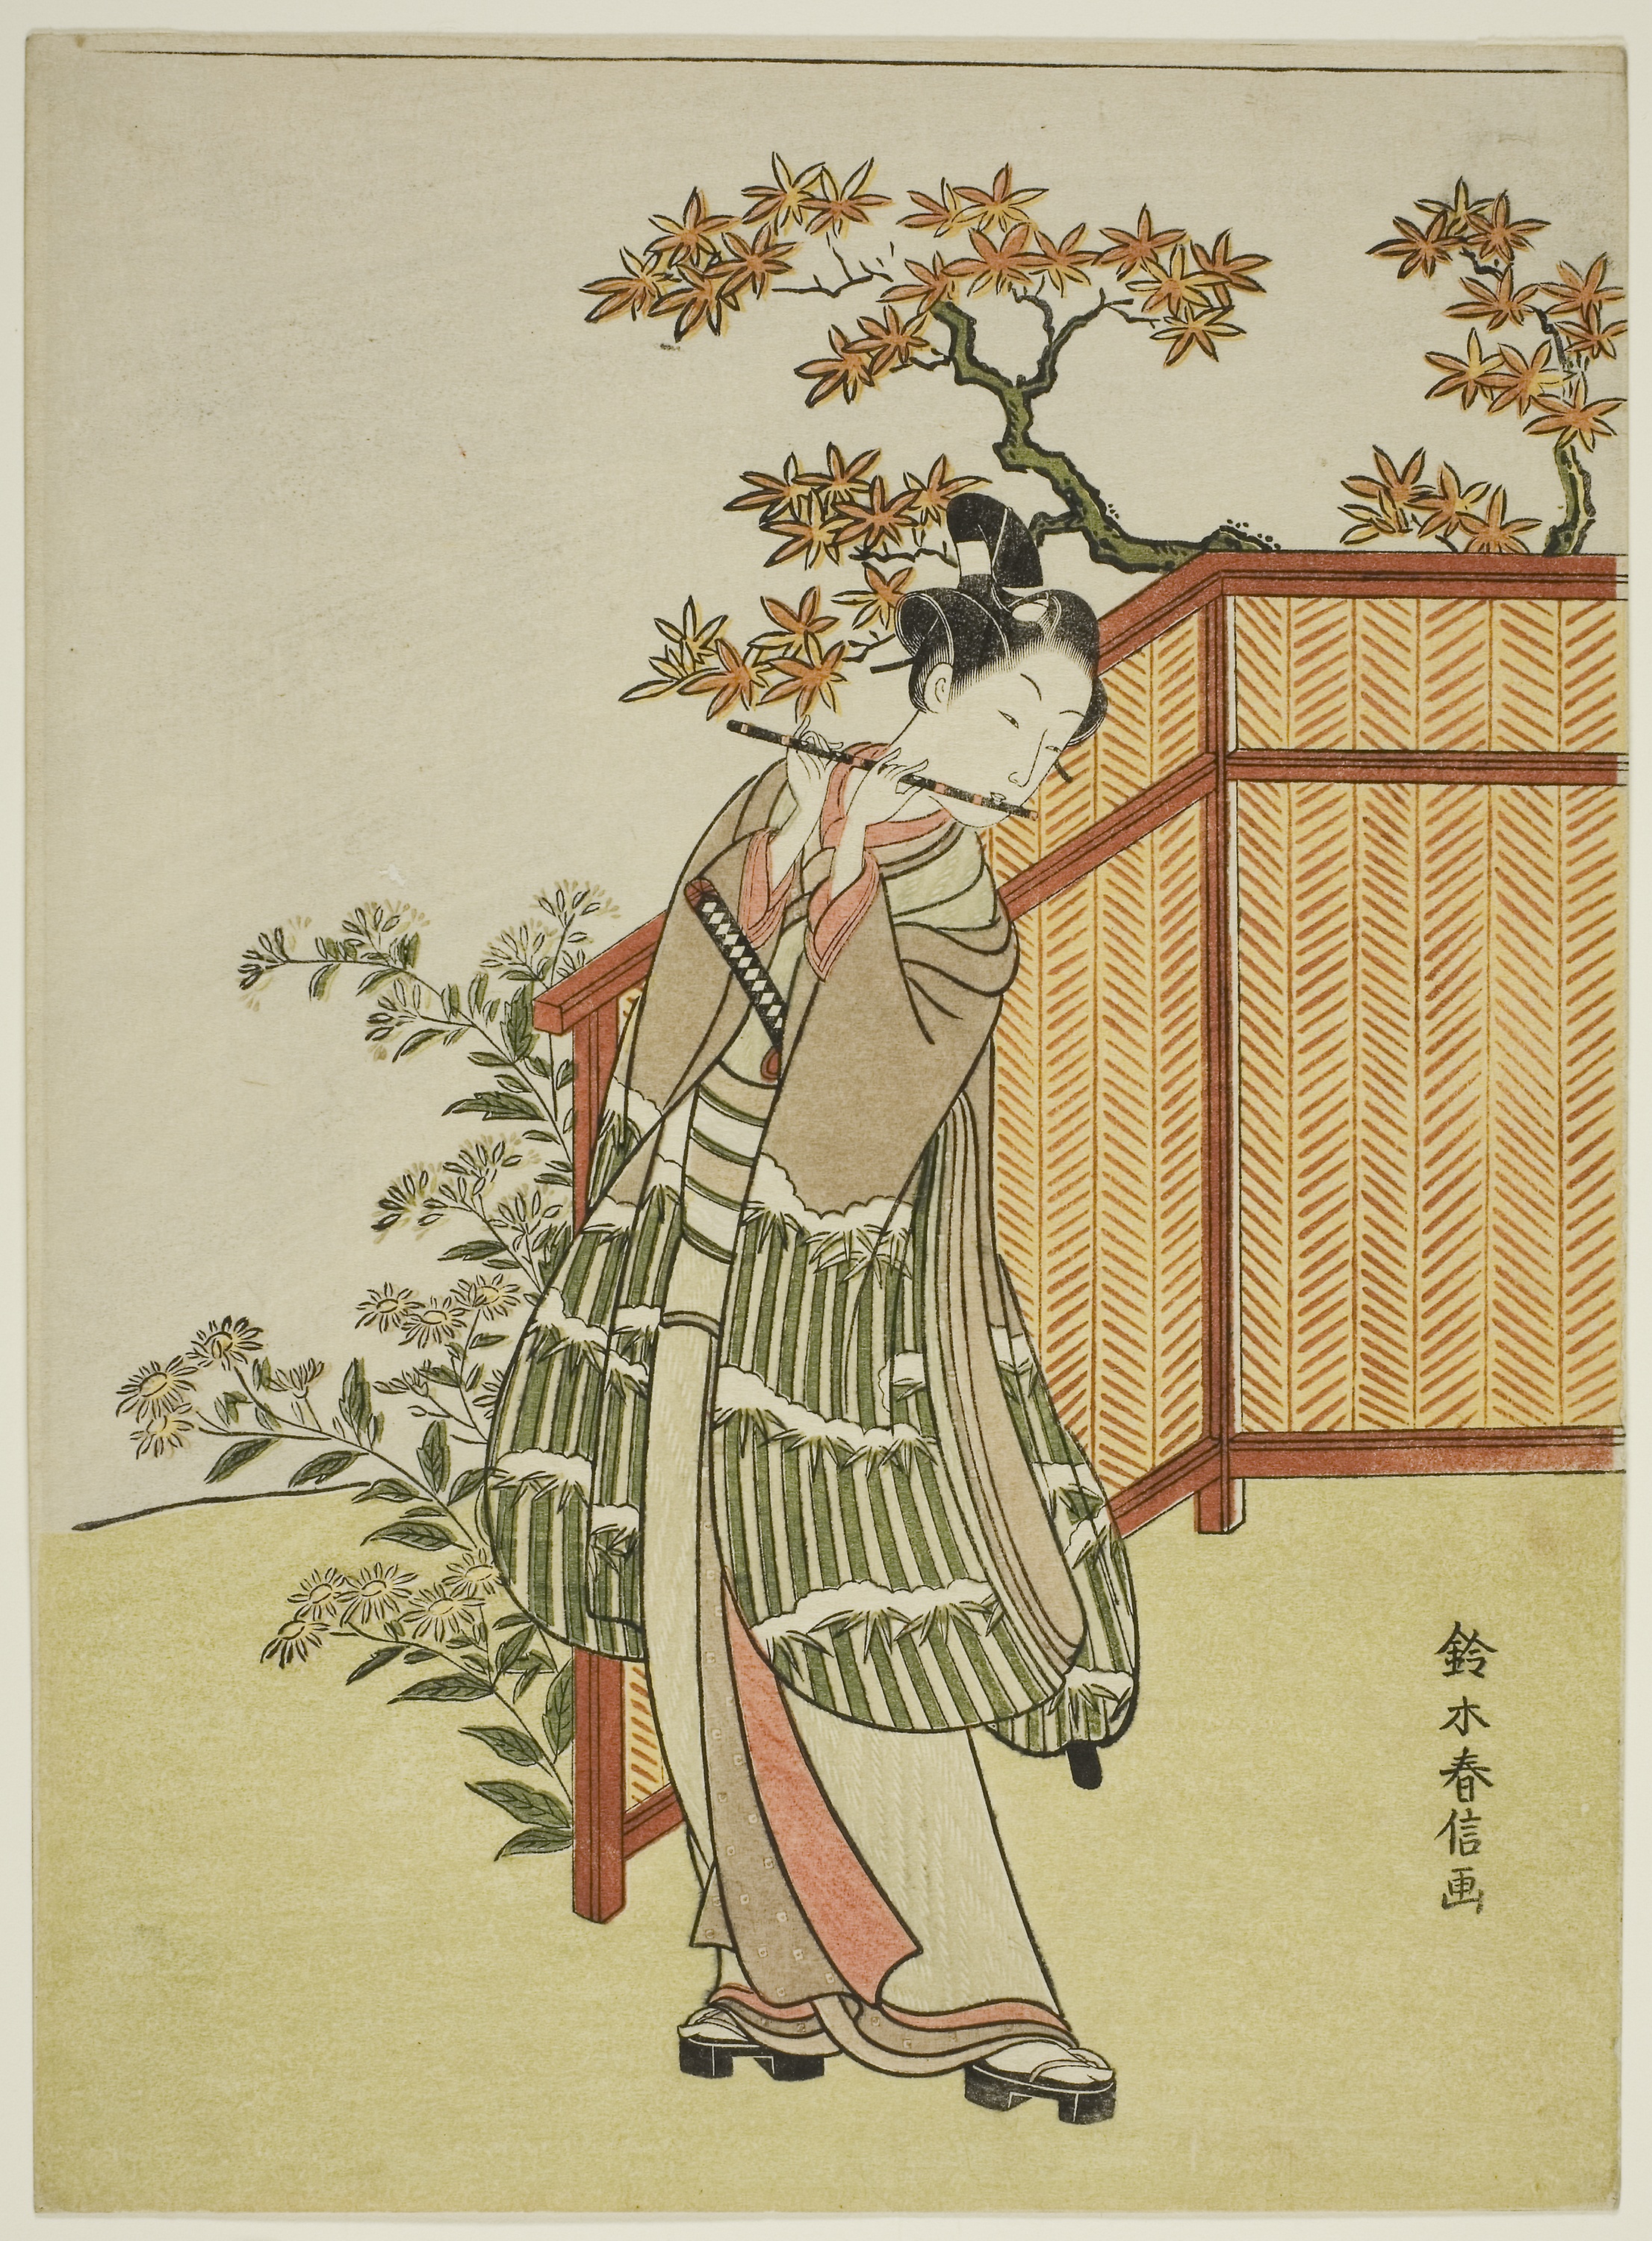
painting, art, botany, illustration, costume design, plant